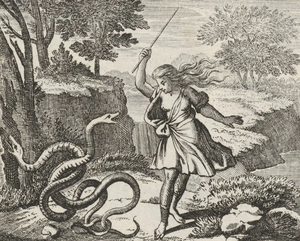
Des thématiques transgenres sont présentes dans la société et la religion du monde grec antique sous différentes formes : intersexuation, travestissement, androgynie voire transidentité.